Garrya elliptica

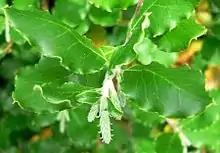
Wavy leaf margins

The unique characteristics of "Garrya elliptica" are its waxy convex leaves with wavy leaf margins, coupled with dense individual hairs on the leaf undersides that are scarcely distinguishable with a hand lens. Its leaf blades are in length, and the petioles range in length from 6–12 mm. For identification purposes Congdon silk-tassel ("Garrya congdonii") is most closely related. Congdon silk-tassel has the same leaf appearance, but leaf hairs are distinguishable with a hand lens, and both leaf blades and petioles are about two thirds the size of Coast silk-tassel. Both Fremont silk-tassel ("Garrya fremontii") and ashy silk-tassel ("Garrya flavescens") have similar fruit characteristics, but have a flat leaf margin.